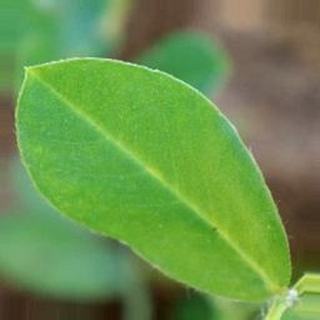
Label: healthy_groundnut